Temporary Commission on Employee Loyalty

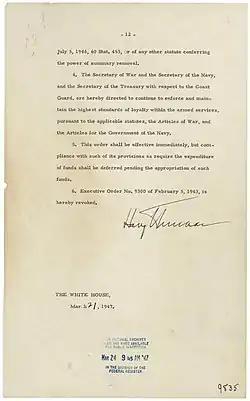
Executive Order 9835 signature page

The report of the TCEL led directly to Truman's Executive Order 9835.